Liene Bērziņa

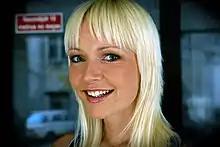

Liene Bērziņa (born Liene Zostiņa 27 September 1984 in Smiltene) is a Latvian television and radio personality. She appeared in the show "Zvaigžņu lietus".